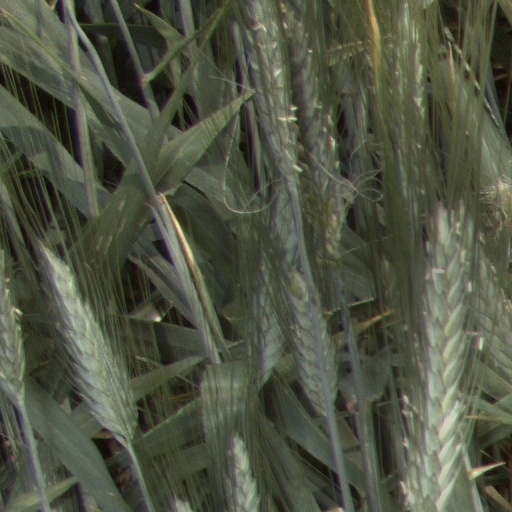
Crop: wheat